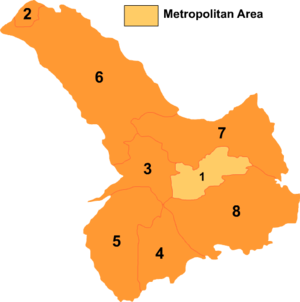
Tongliao / Administrative enheder
Kort over Tongliao
Tongliao er en by på præfekturniveau i den autonome region Indre Mongoliet i den nordlige del af Kina. Det har et areal på 59.535 km² og en befolkning på 3.170.000 mennesker, med en tæthed på 53 indb./km².